Operation Trident (1963)

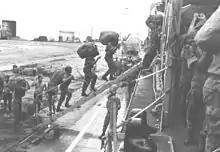
Portuguese troops board NRP "Nuno Tristão" frigate in Portuguese Guinea, during amphibious Operation Trident ("Operação Tridente"), 1964

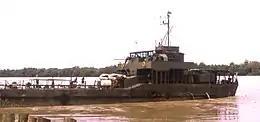
A Portuguese landing craft in Portuguese Guinea, 1973.

After an initial intervention by the Portuguese Air Force, the Portuguese forces landed without meeting any kind of serious resistance in five places of the archipelago, between 15 and 17 of January. The first two intervention groups disembarked on the 15th. Group A disembarked in Caiar, in the south of the island, and then advanced to the tabanca with the same name. They arrived at the tabanca the next day, after a painful march, but they found that the village had been abandoned. Group B landed in the southern part of the island of Como, and advanced to Cauane, where the soldiers encountered resistance. After the fighting, the guerrillas took refuge in the woods, but they were then dislodged from their position by the marines of Detachment 8. Over the next two days the other three Portuguese groups landed without encountering resistance, thereby completing the siege of the guerrillas. The fighting, however, was intensifying in the Cauane area and conditions on the ground were become increasingly adverse for Portuguese forces. The Portuguese also face other problems that logistics were not prepared for. Due to the lack of fresh water on the island, Portuguese troops were forced to dig wells only to obtain poor quality brackish water, and the soldiers also suffered from having poor food and from having to operate in the intense heat under the African Sun.